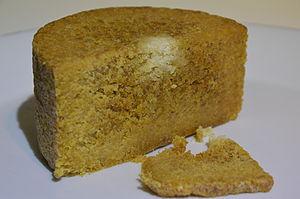
Le gammelost ou gamalost est un fromage norvégien à consistance granuleuse et au goût puissant.
La cuisine norvégienne est, dans sa forme traditionnelle, en grande partie basée sur les matières premières facilement disponibles dans un pays au climat froid, dominé par les montagnes et la mer. Par conséquent, elle diffère à bien des égards de ses homologues continentaux en mettant davantage l'accent sur le gibier et le poisson.